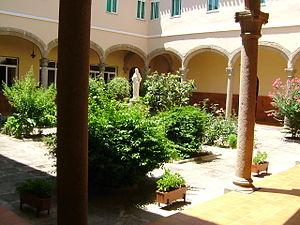
Un monastère est un ensemble de bâtiments où vit une communauté religieuse de moines ou de moniales. Il en existe dans les religions chrétiennes et bouddhiste.